Carquebut

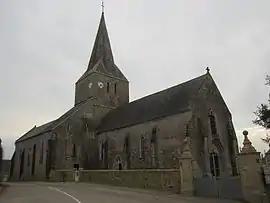
The church of Saint-Ouen

Carquebut is a former commune in the Manche department in Normandy in north-western France. On 1 January 2019, it was merged into the commune Sainte-Mère-Église.